History of Kfarsghab

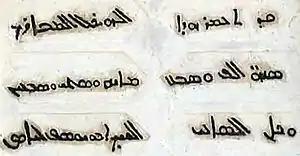
The inscription on the main entrance of Mar Awtel church commemorating the extension of 1776

The last part of this century saw the economic development of Kfarsghab. Sheikh Abou Youssef Elias will deploy an important energy, till his death on December 12, 1785. The foundation in 1748 and then extension of Morh Kfarsghab on the "Baklik" land of the Hamadeh was necessary for the silkworm industrial development, especially during wintertime, as the European demand for Lebanese silk was important in that century. Also the extension of Mar Awtel church in 1776 must have been necessary to accommodate the increasing population.